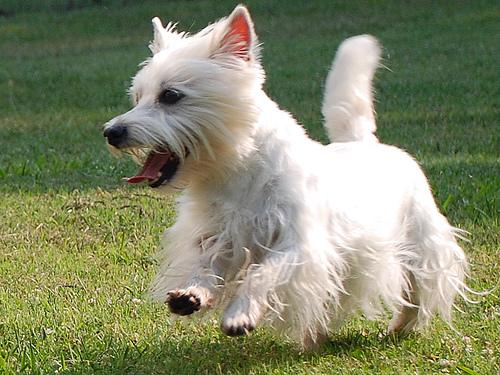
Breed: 209-n000040-West_Highland_white_terrier